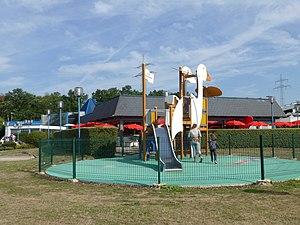
L'aire de Berchem est une Aire de repos et de service autoroutière luxembourgeoise.